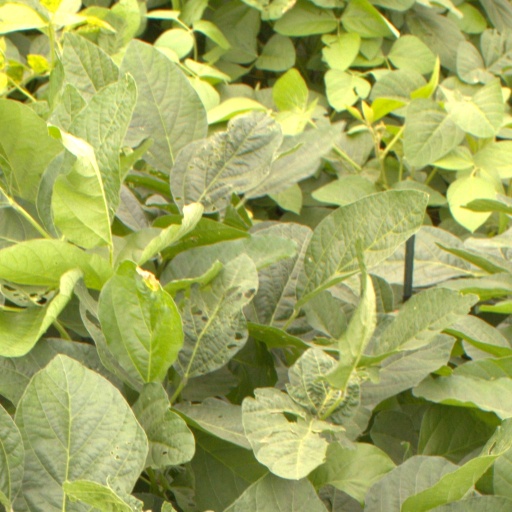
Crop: soybean